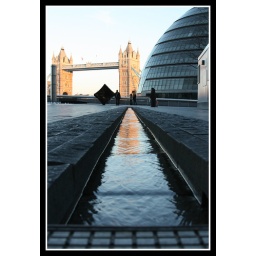
Part of the water gardens that run's along the river front in Southwark, in the background is Tower Bridge and City Hall